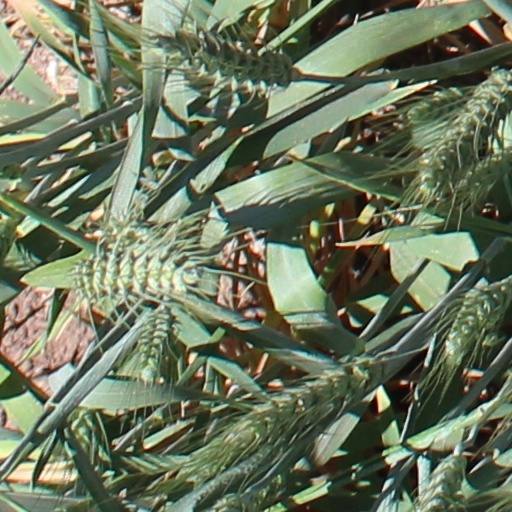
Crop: wheat